Dizak

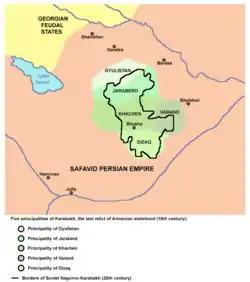
Principalities of Karabakh (16th century)

Dizak, also known as Ktish after its main stronghold, was a medieval Armenian principality in the historical province of Artsakh and later one of the five melikdoms of Karabakh, which included the southern third of Khachen (present-day Nagorno-Karabakh) and from the 13th century also the canton of Baghk of Syunik. The founder of this principality was Esayi Abu-Muse, in the 9th century. In the 16th-18th centuries, Dizak was ruled by the Armenian Melik-Avanian dynasty, a branch of the House of Syunik-Khachen. The seat of the princes of Dizak was the town of Togh (or Dogh) with the adjacent ancient fortress of Ktish. One of the last princes of Dizak, Esayi Melik-Avanian, was killed by Ibrahim Khalil Khan in 1781, after a long-lasting resistance in the fortress of Ktish.